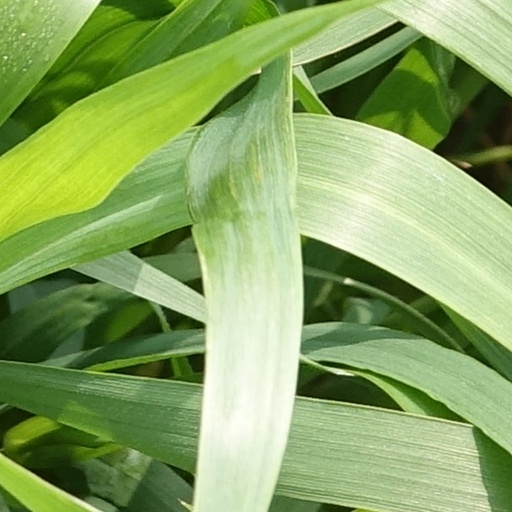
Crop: wheat